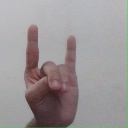
अक्षर: श